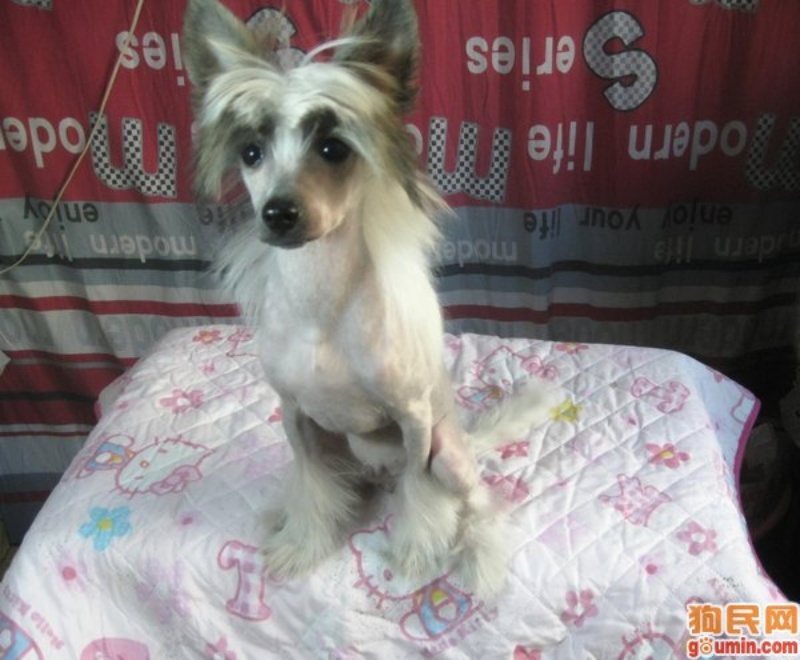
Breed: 234-n000093-Chinese_Crested_Dog